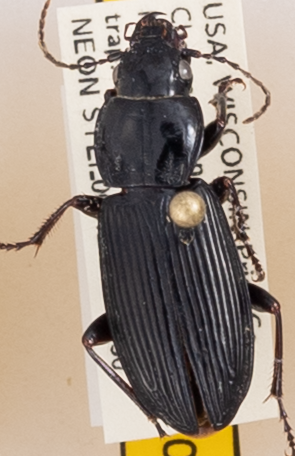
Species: Pterostichus melanarius melanarius
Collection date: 2020-06-30
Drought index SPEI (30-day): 0.438
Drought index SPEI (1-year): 1.01
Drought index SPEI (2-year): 2.09